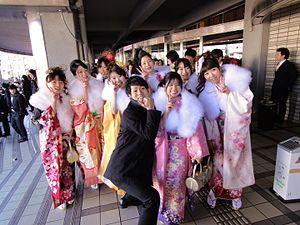
L'enfance est une phase du développement humain physique et mental qui se situe entre la naissance et adolescence.
L'adolescence est une phase du développement humain physique et mental qui se produit pendant la période de la vie humaine s'étendant de la puberté jusqu'à l'âge adulte. Les critères de définition de l'adolescence ont varié au fil de l'histoire. L'entrée dans l'adolescence est généralement marquée par les changements biologiques déclenchés par des changements hormonaux de la puberté, et sa durée sur le plan social est liée au degré de dépendance financière envers les parents. L'adolescence se termine habituellement par l'atteinte de la majorité civile, variable selon les pays.